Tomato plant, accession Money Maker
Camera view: horizontal (90 deg, fisheye); turntable rotation: 300 degrees
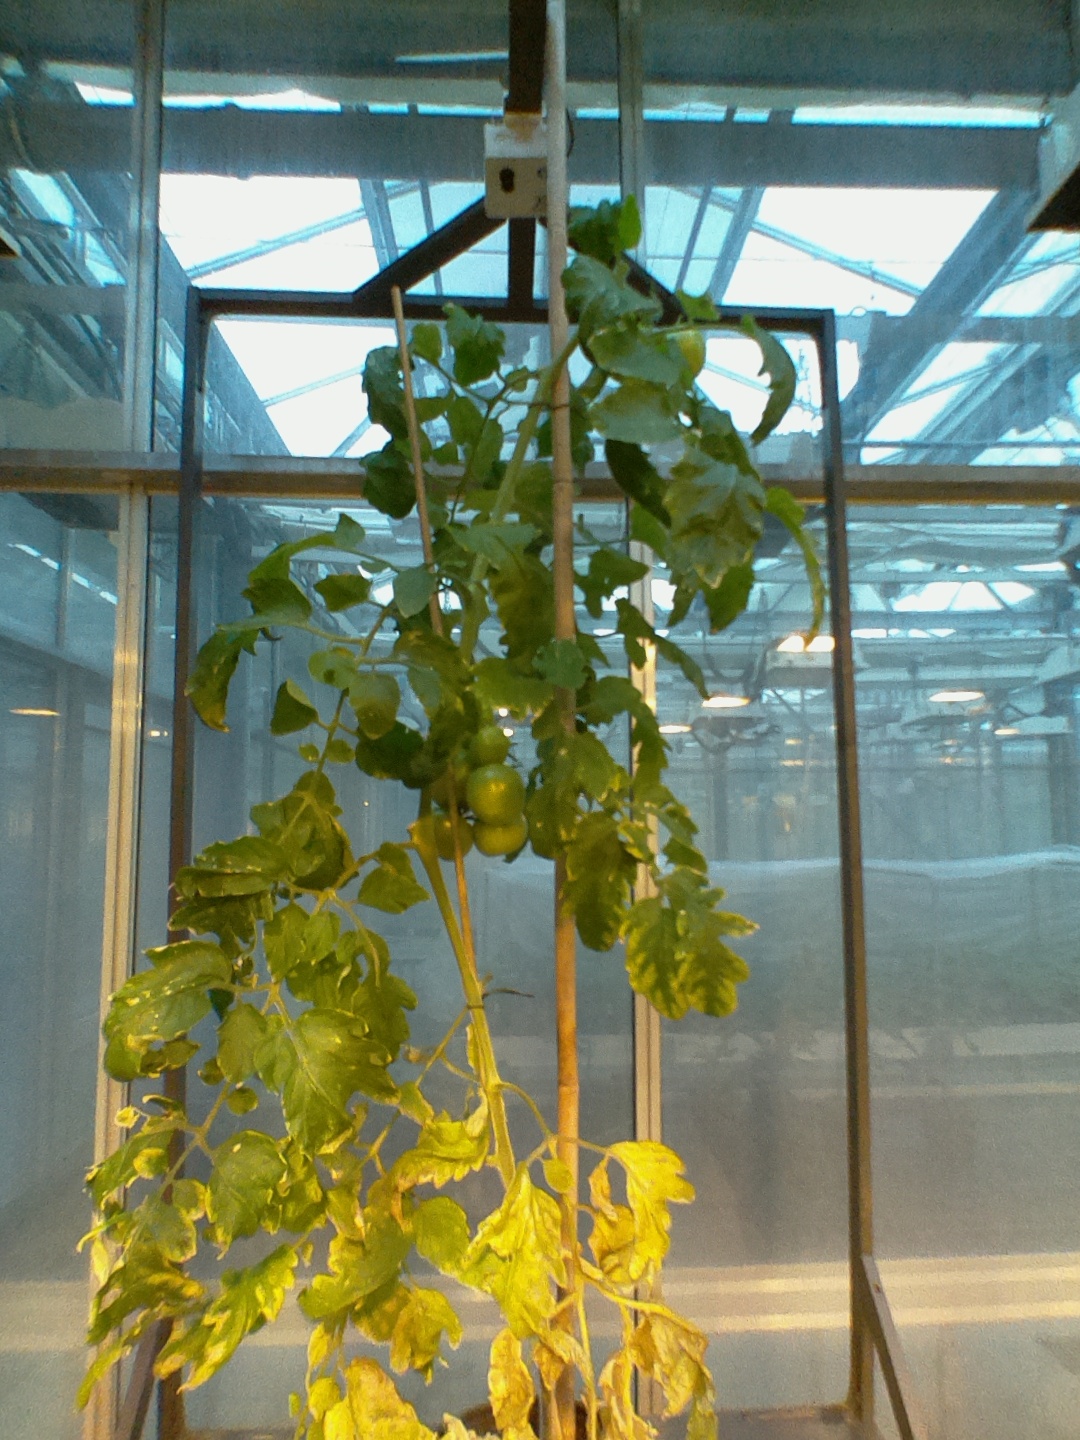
BBCH growth stage 79: 90% -100% of final fruit size